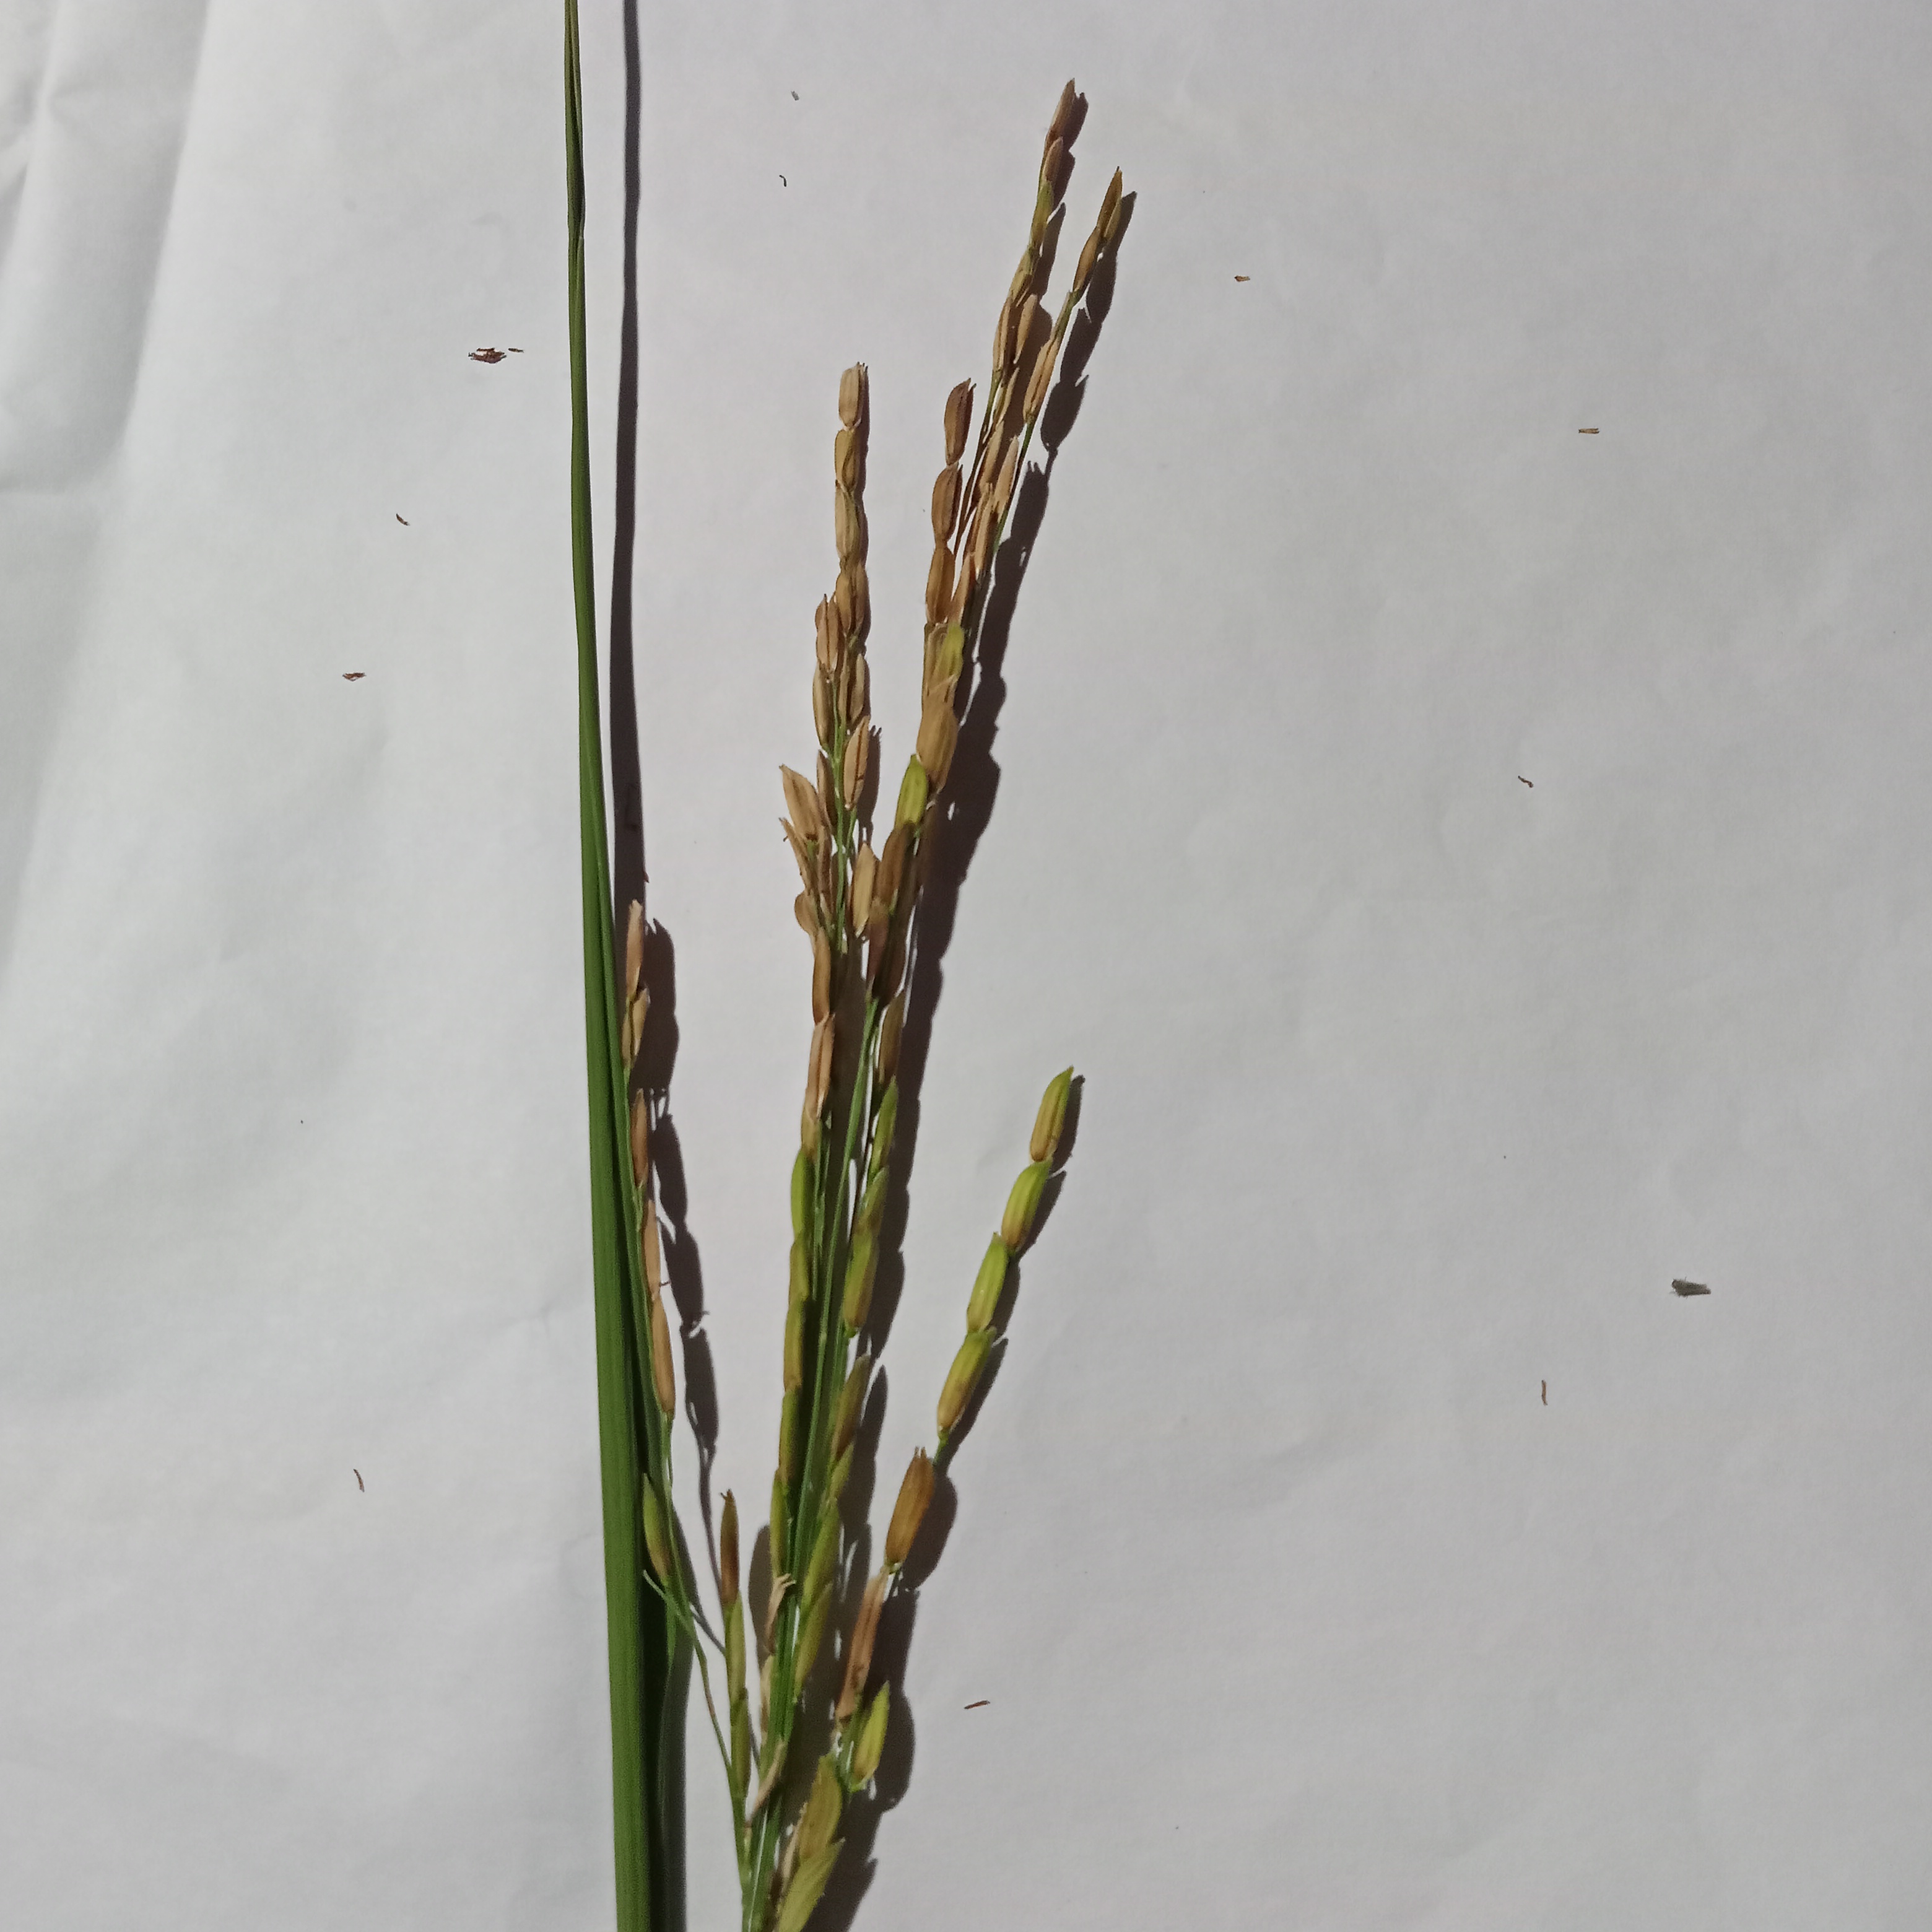
Nhãn: Bệnh Đạo ôn lá và cổ bông (Rice leaf and neck blast)